Fixed action pattern

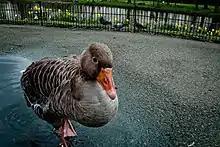
A greylag goose which participates in the described egg-retrieval behavior

Another example of a behavior that has been described as a fixed action pattern is the egg-retrieval behavior of the greylag goose, reported in classic studies by Niko Tinbergen and Konrad Lorenz. Like many ground-nesting birds, if an egg becomes displaced from the nest, the greylag rolls it back to the nest with its beak. The sight of the displaced egg is the sign stimulus and elicits the egg-retrieval behavior. First, the goose fixates its sight on the egg. Next, it extends its neck over the egg. Finally, it rolls the egg back to the nest using the underside of its beak. If the egg is removed from the goose during the performance of egg-rolling, the bird will continue with the behavior, pulling its head back as if an imaginary egg is still being maneuvered. It has been shown that the greylag will also attempt to retrieve other egg-shaped objects, such as a golf ball, door knob, or even a model egg too large to have possibly been laid by the goose itself (i.e. a supernormal stimulus).